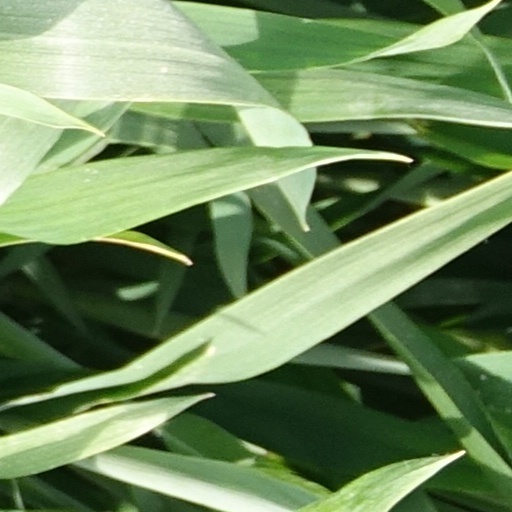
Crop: wheat